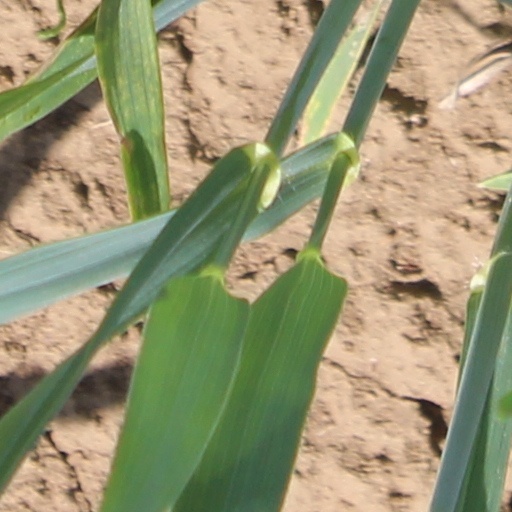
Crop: wheat